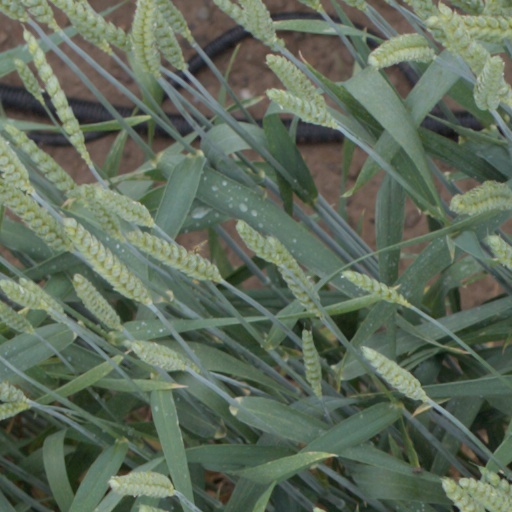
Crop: wheat